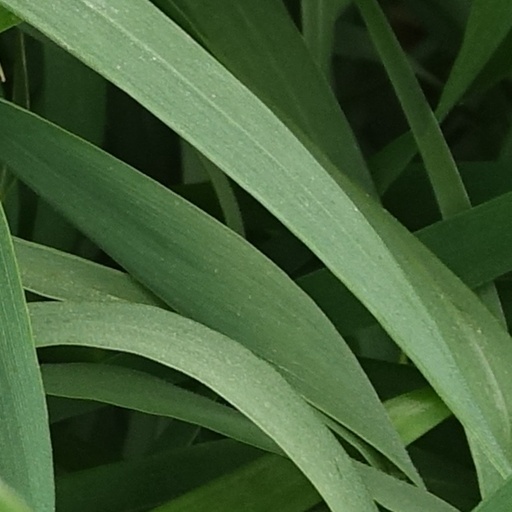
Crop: wheat